Describe the emotion expressed in this image:  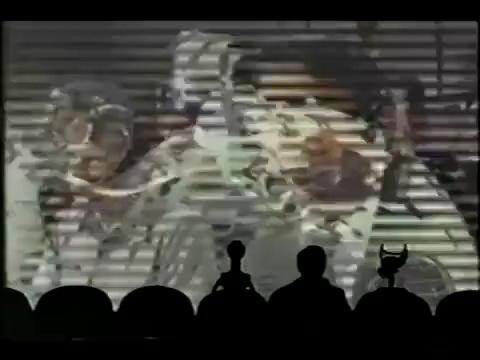
This person displays Fear, valence and arousal with low intensity.